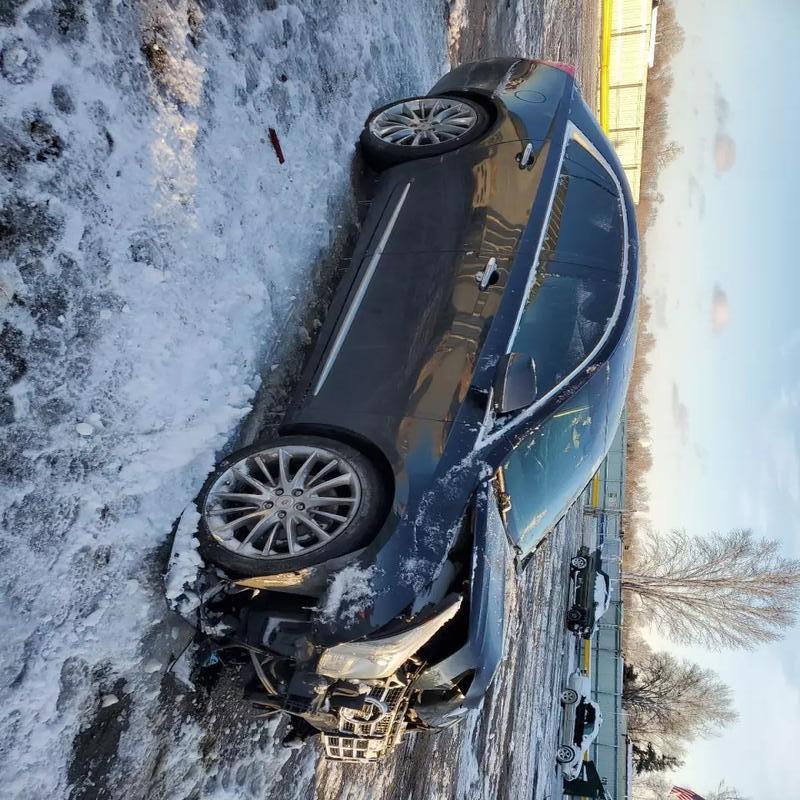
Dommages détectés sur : pare-choc avant, feu avant droit, capot, aile avant droite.
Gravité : majeur